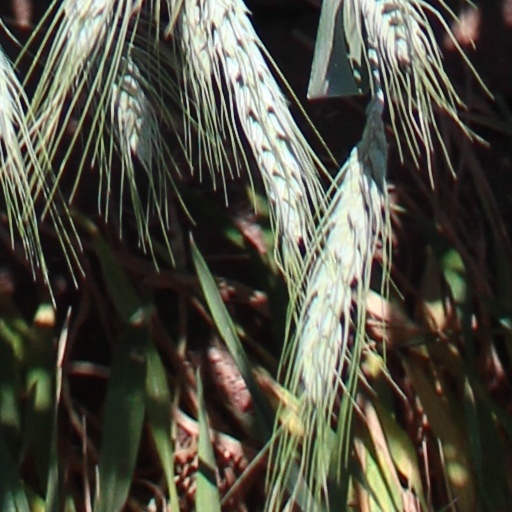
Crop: wheat